Cellular Jail

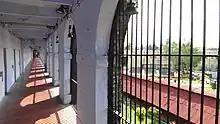
Cellular Jail balcony

Conditions faced by prisoners in the Cellular Jail were frequently abysmal. As noted in a "Guardian" article, prisoner could face "torture, medical tests, forced labour and for many, death." In response to poor conditions in the Cellular Jail, including the quality of prison food, numerous prisoners went on hunger strikes. Those who did were often force-fed by the prison authorities.